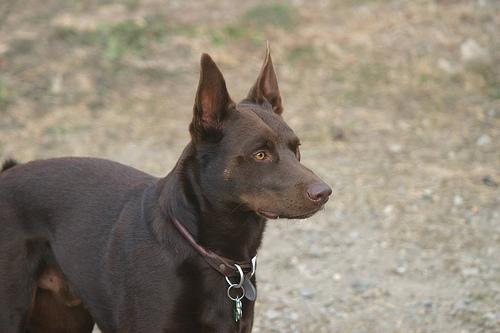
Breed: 209-n000049-kelpie